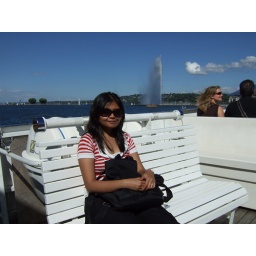
On a boat trip around the lake 2